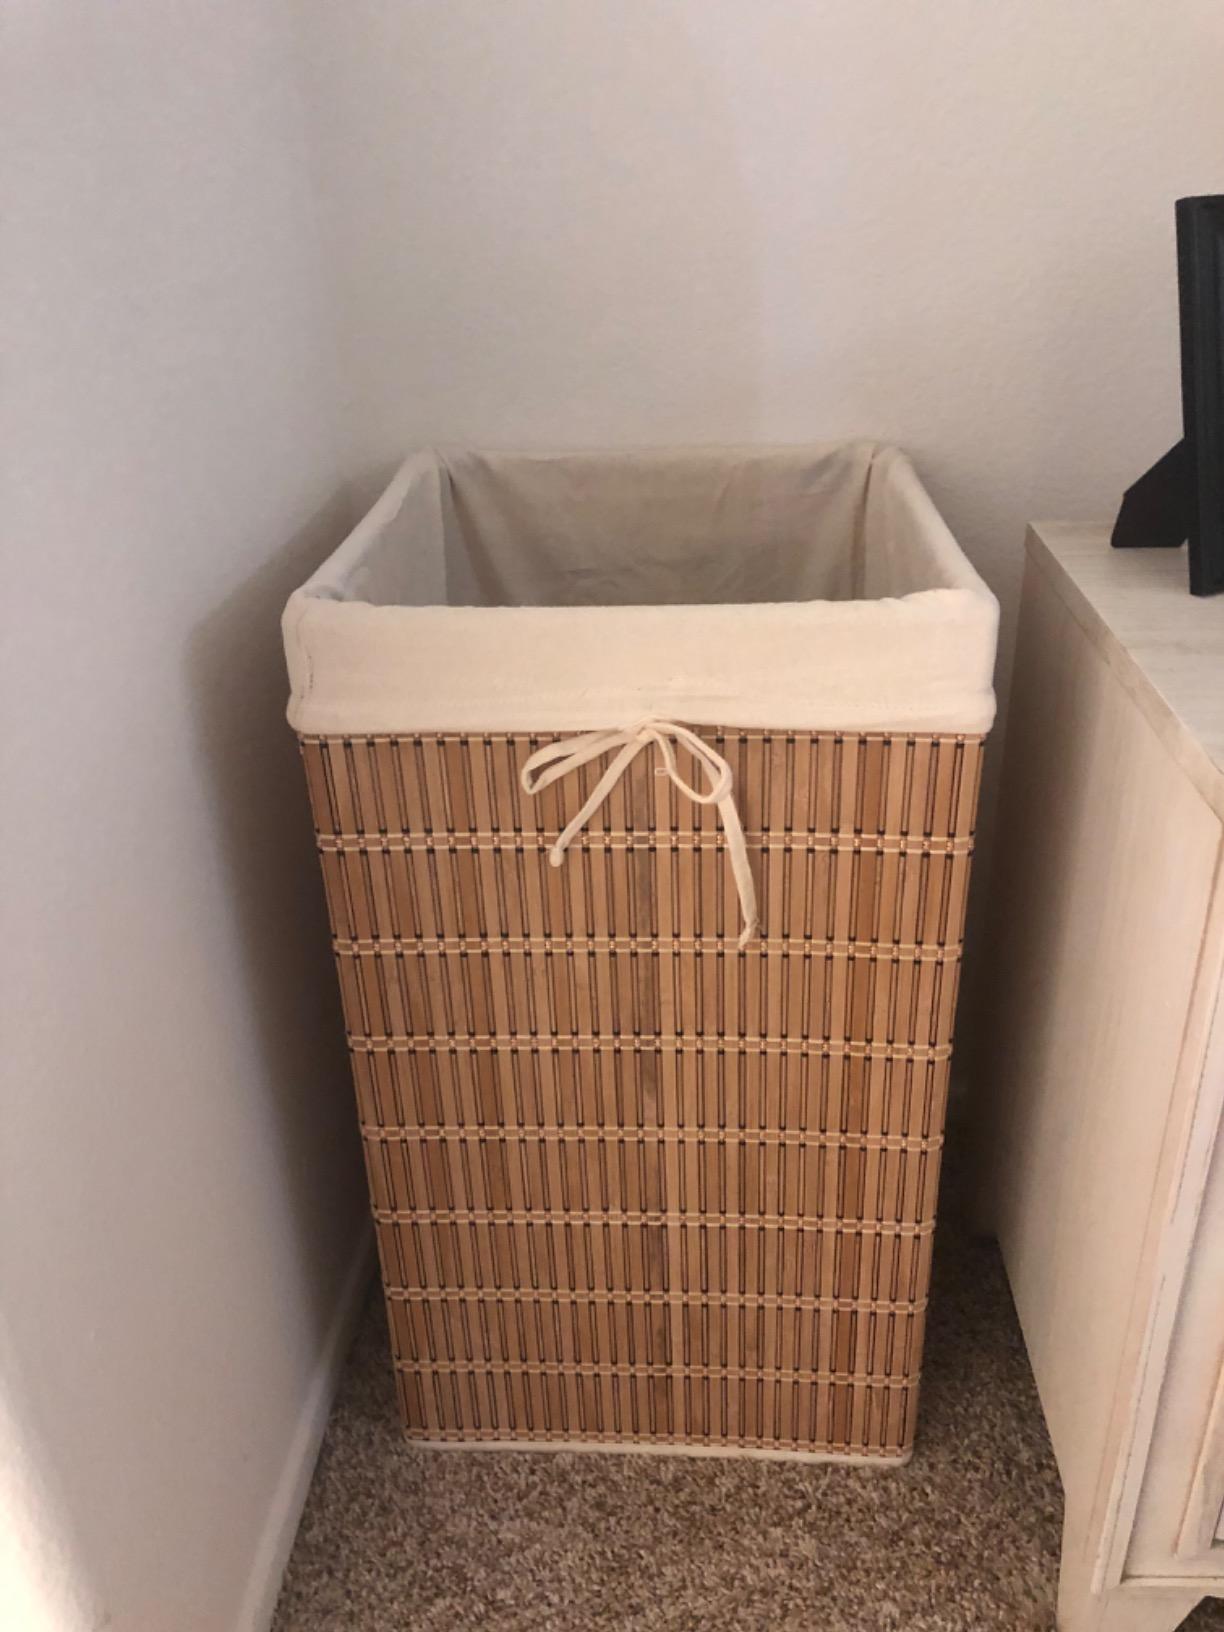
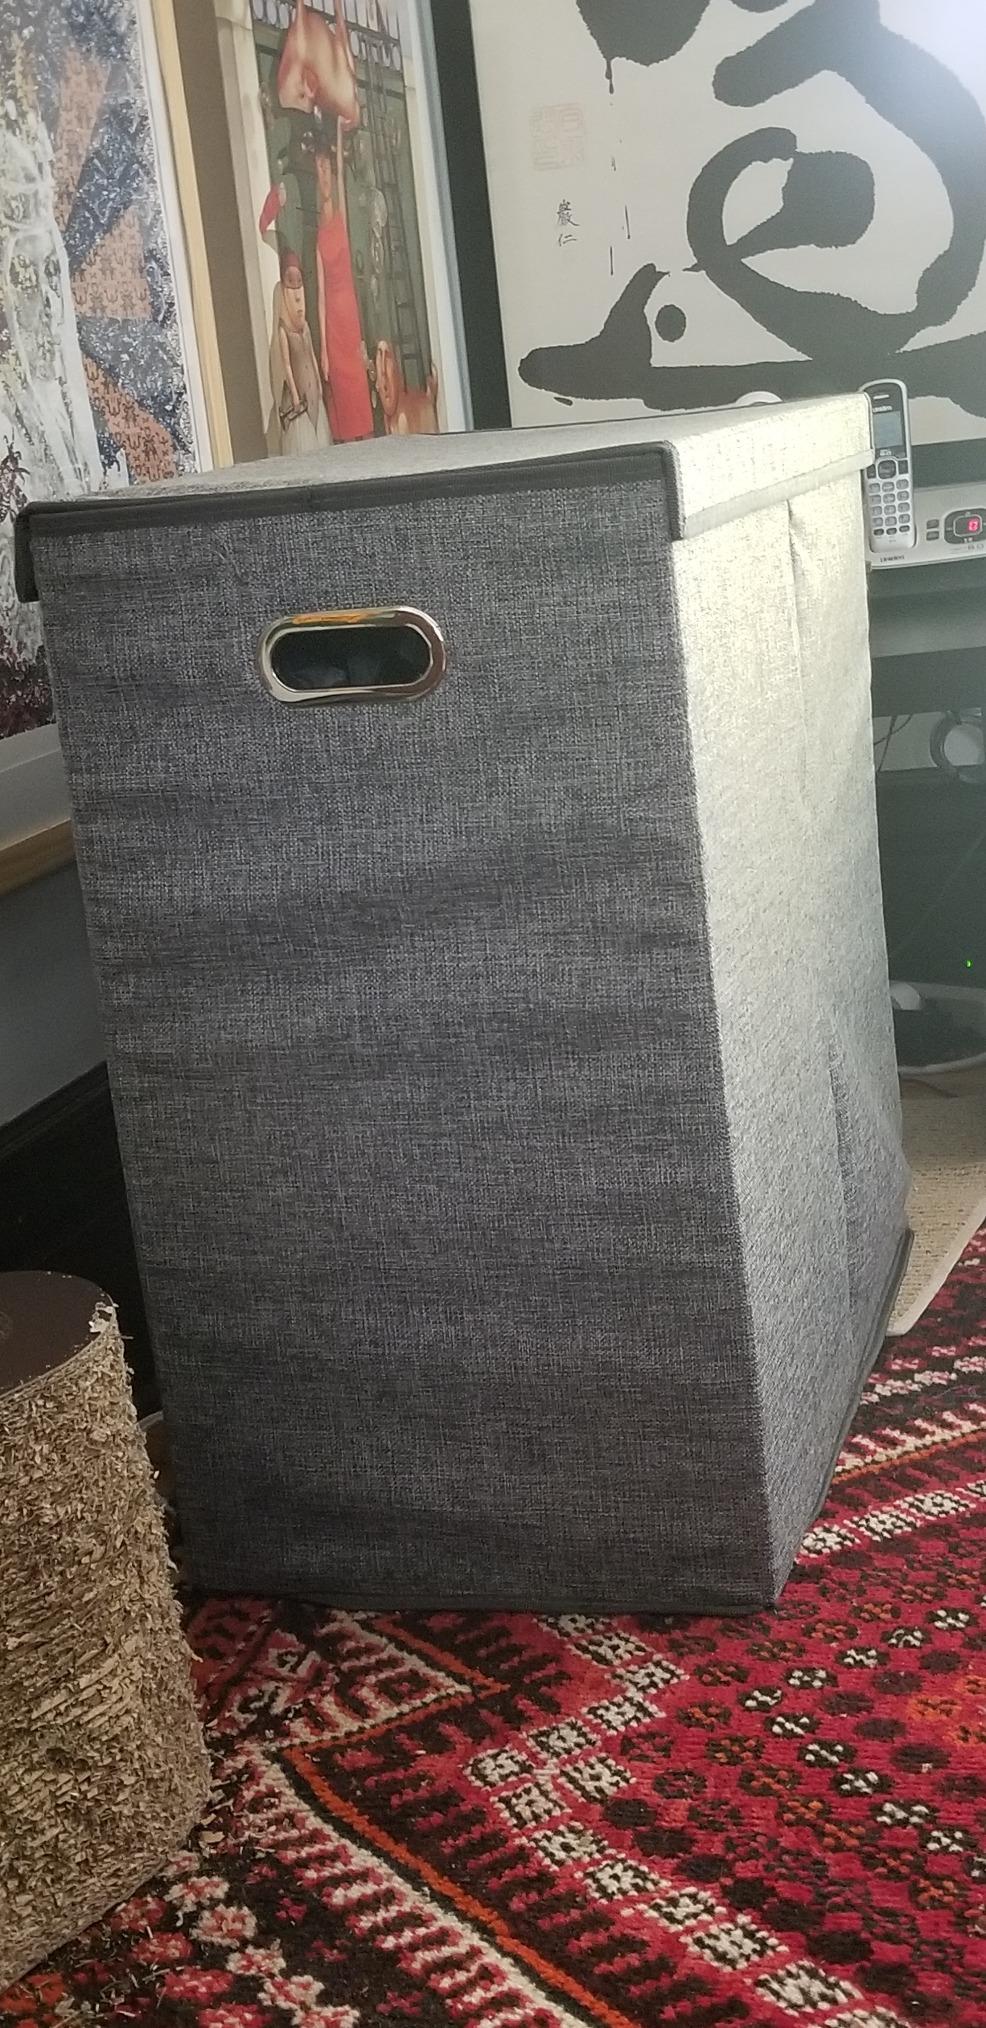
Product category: items_hamper
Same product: no